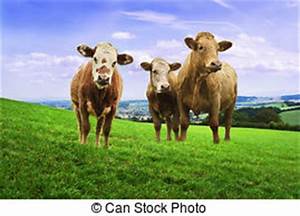
Label: mucca